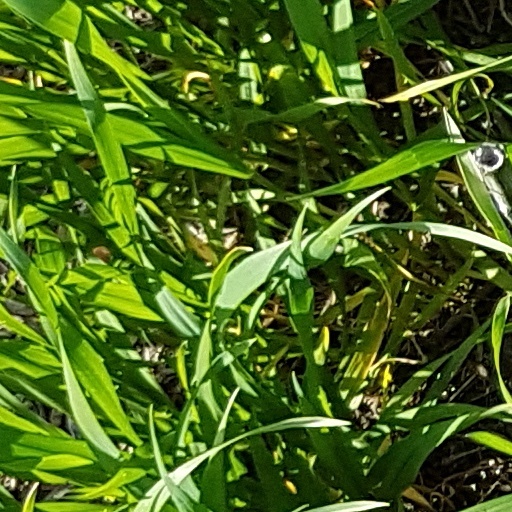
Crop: wheat